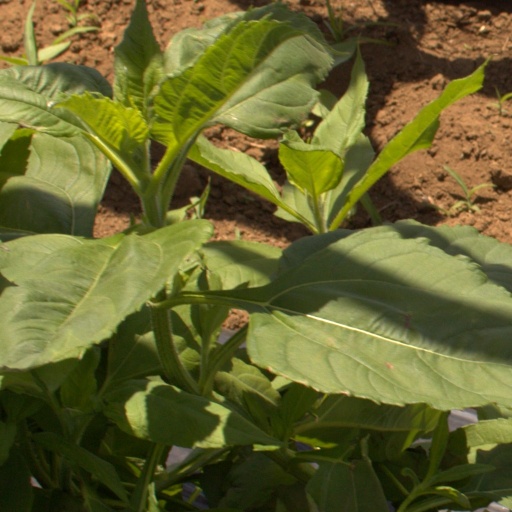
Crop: Jerusalem artichoke